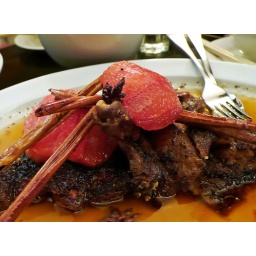
Crispy skin duck in orange sauce